Sylmar Converter Station

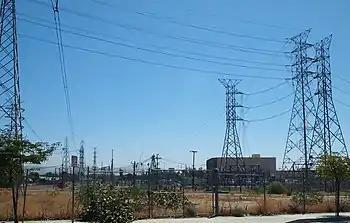
Sylmar Converter Station (Sylmar East) with HVDC on the left most tower and Los Angeles alternating current on the towers to the right.

Originally mercury-arc valves were used as static inverter valves. The valves were series connected in three six-pulse valve bridges for each pole. The blocking voltage of the valves was 133 kV with a maximum current of 1,800 amperes, for a transmission rate of 1,440 megawatts with a symmetrical voltage of 400 kV against earth.